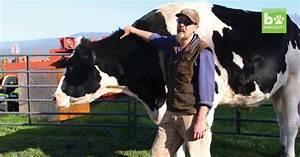
cow